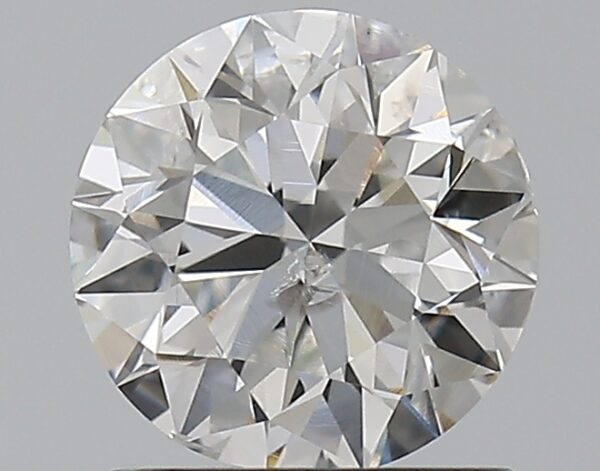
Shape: round
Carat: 1
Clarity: SI2
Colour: F
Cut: EX
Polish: EX
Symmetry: VG
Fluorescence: N
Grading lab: IGI
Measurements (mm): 6.35 x 6.29 x 3.97